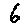
Label: 6